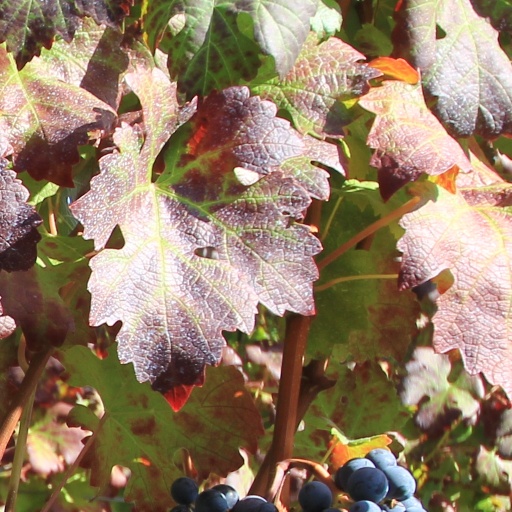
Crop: grape